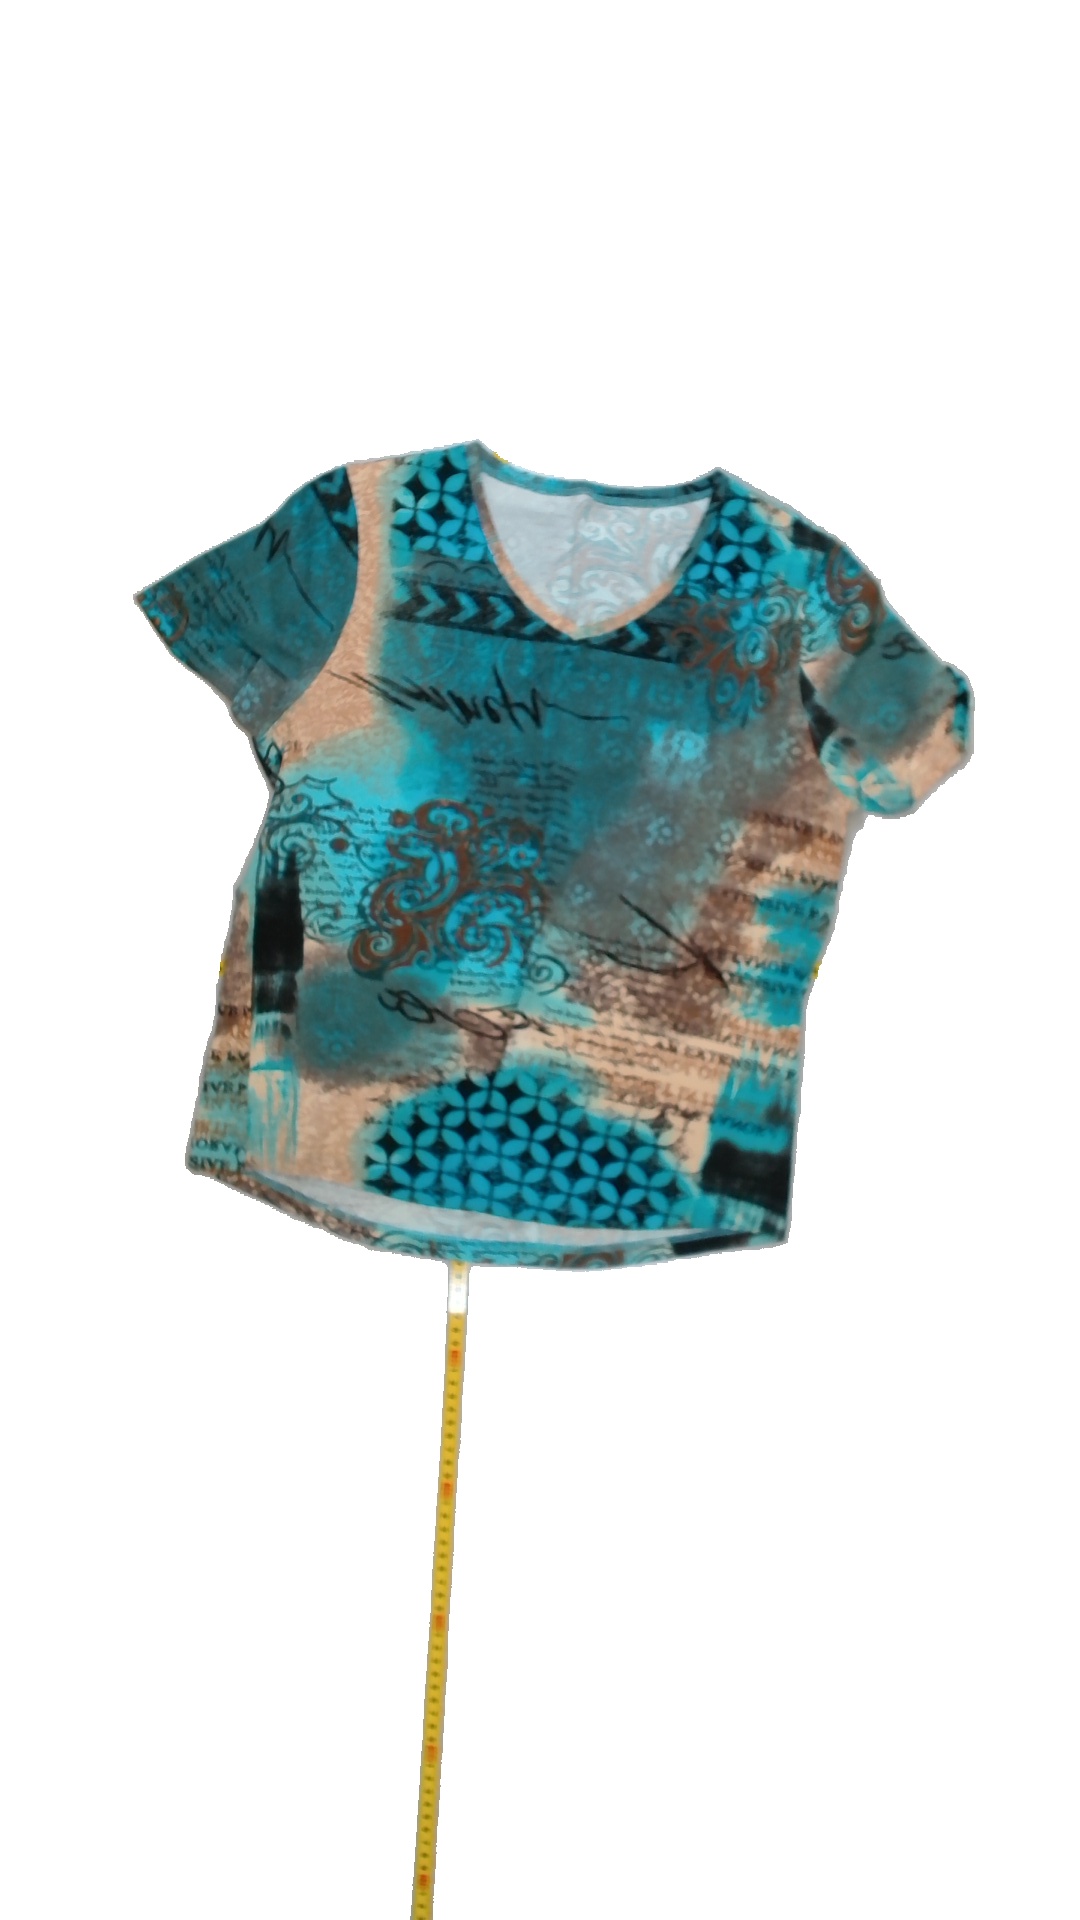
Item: T-shirt (Ladies)
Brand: Not Applicable
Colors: Multicolor
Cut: Regular, C-collar
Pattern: Floral print
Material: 95%viscose 5%elastane
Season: All
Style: No trend
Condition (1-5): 5
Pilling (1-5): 5
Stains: No
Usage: Reuse
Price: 50-100